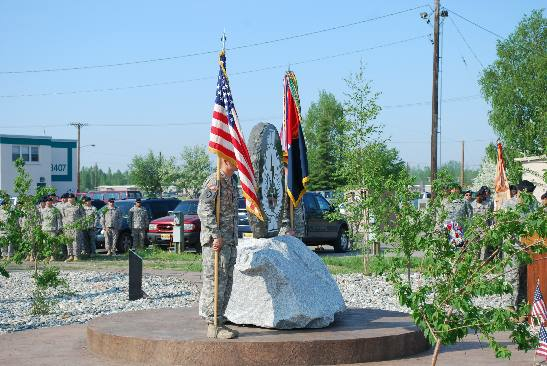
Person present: No